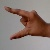
The image shows a hand gesture representing the letter 'Z' in Indian Sign Language.